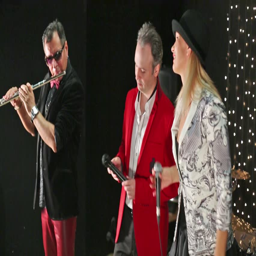
singers and man with flute are playing in a studio